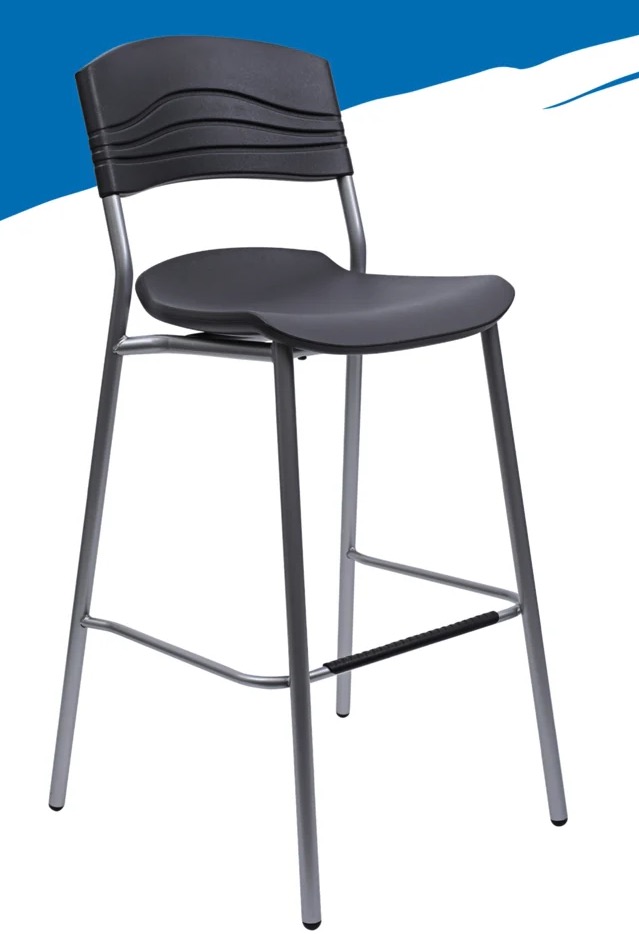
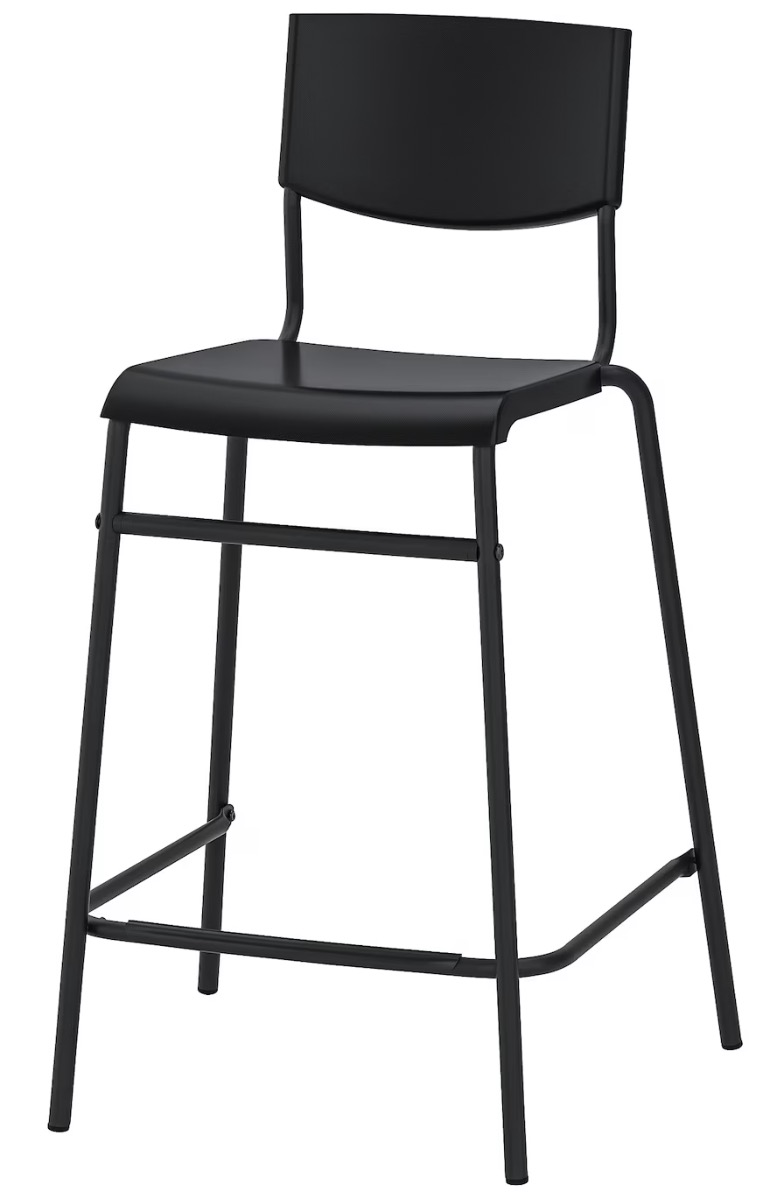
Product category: stool
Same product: no